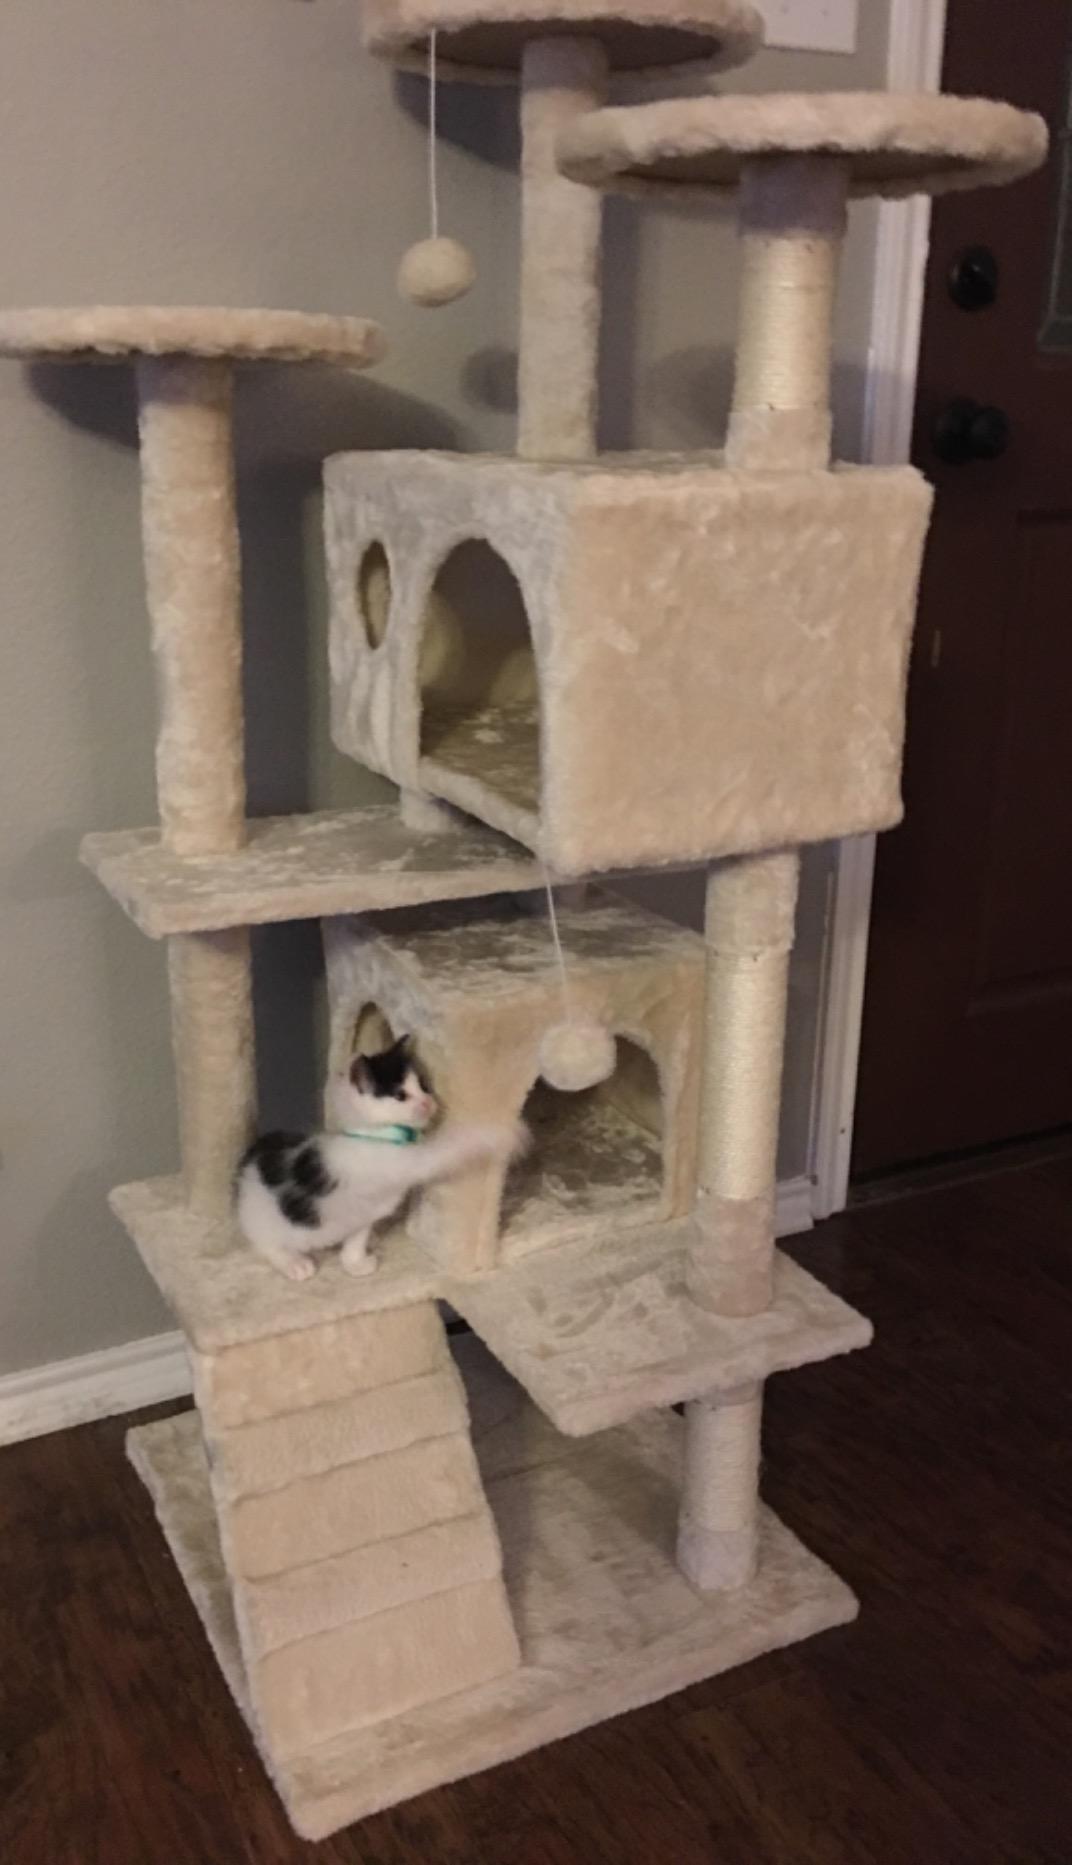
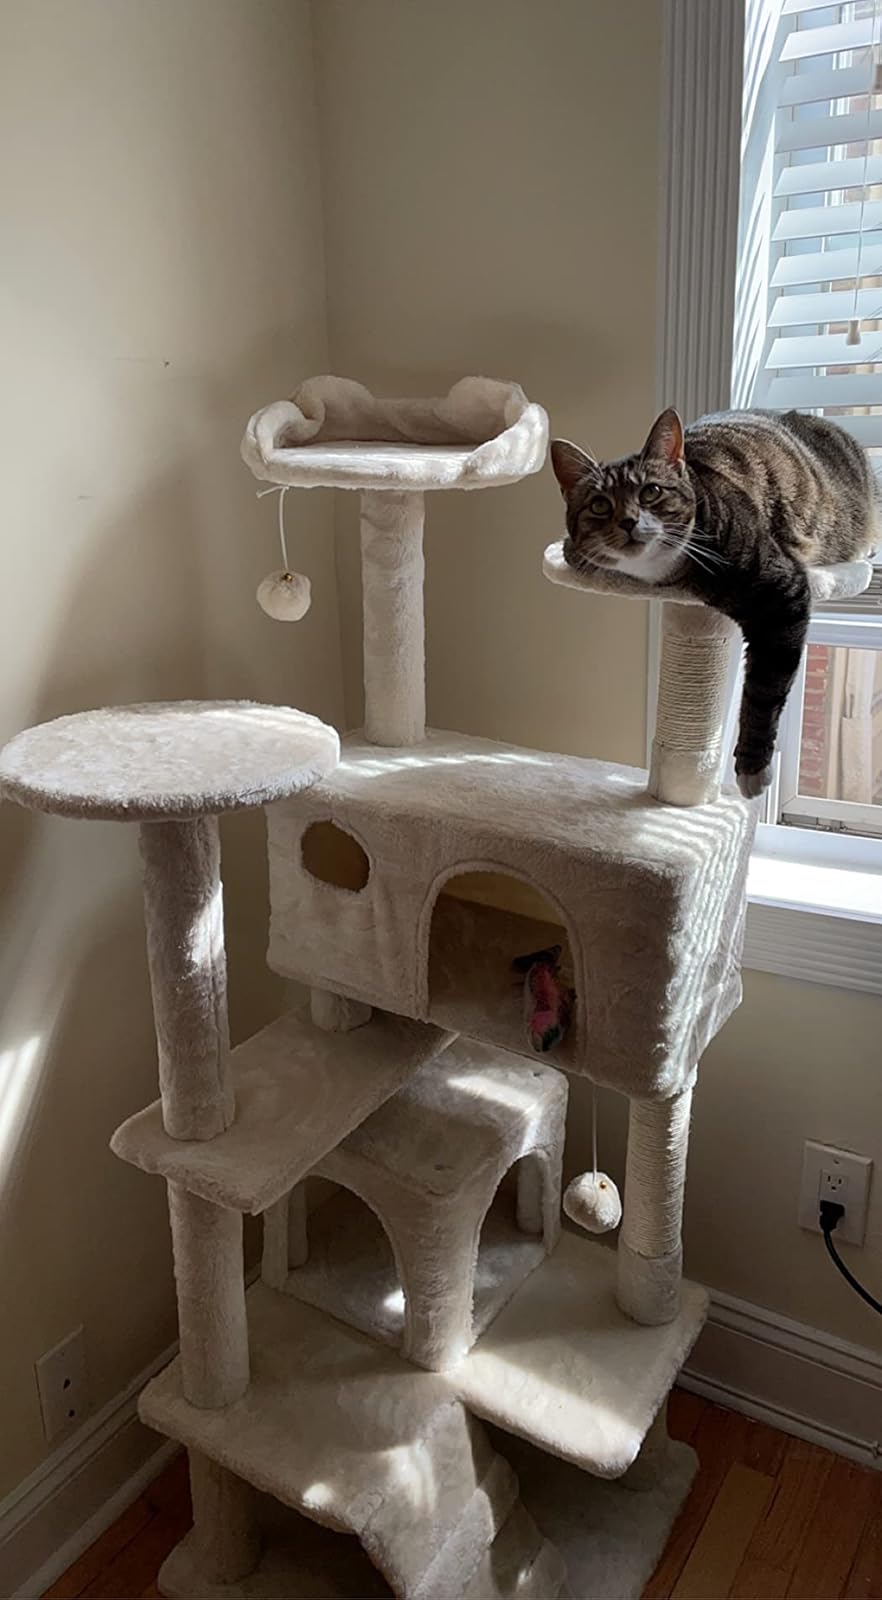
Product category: items_cat tree
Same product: yes